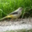
Label: bird